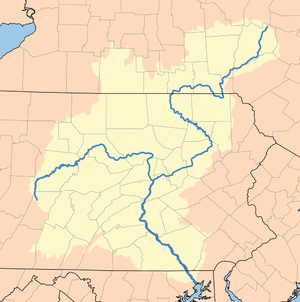
Susquehanna River
Susquehannas afvandingsområde
Susquehanna er en flod der løber i det nordøstlige USA. Den har to kildefloder: Den nordlige kommer fra Otsegosøen i nærheden af Cooperstown i delstaten New York, den vestlige har sin kilde i Allegheny-bjergene i Pennsylvania. De to floder løber sammen ved Sunbury i Pennsylvania. Susquehanna munder ud i Chesapeake Bay i Maryland. Den er 715 km lang og har stryg og grunde som umuliggør færdsel med skibe.